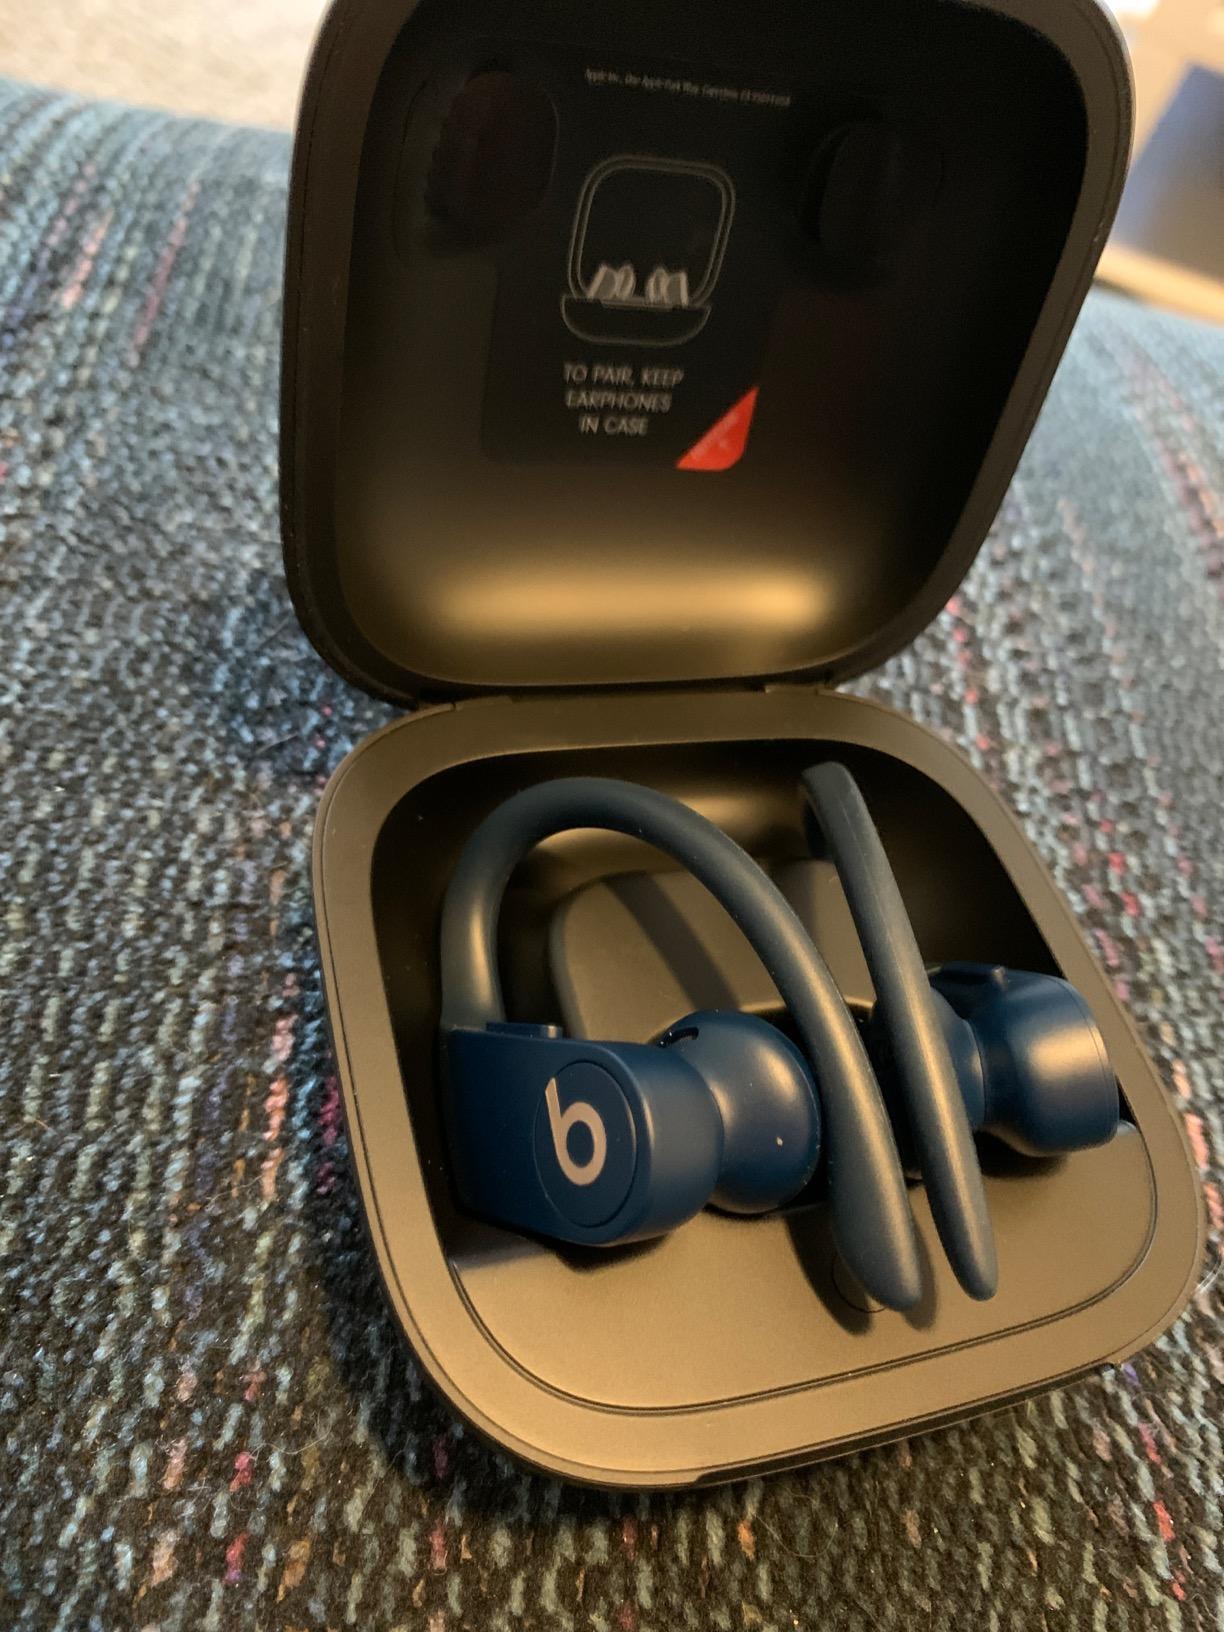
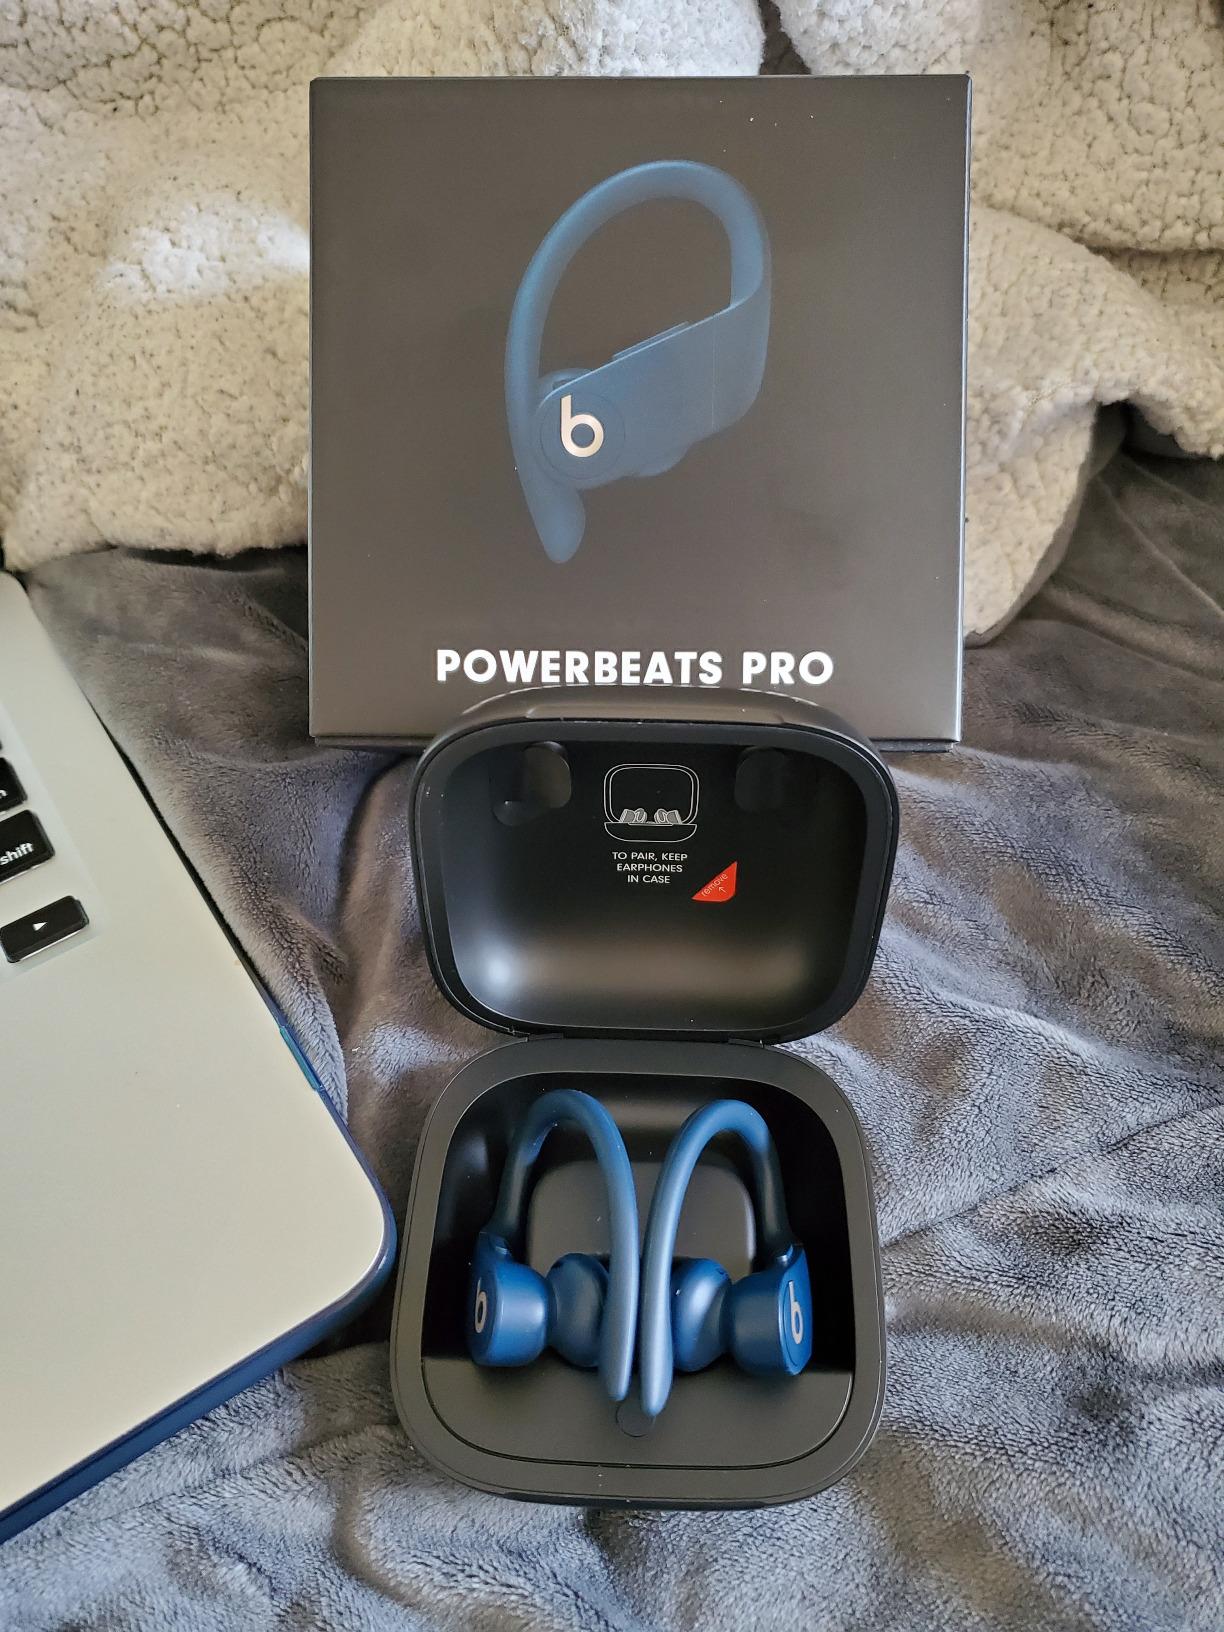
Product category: earbuds
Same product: yes